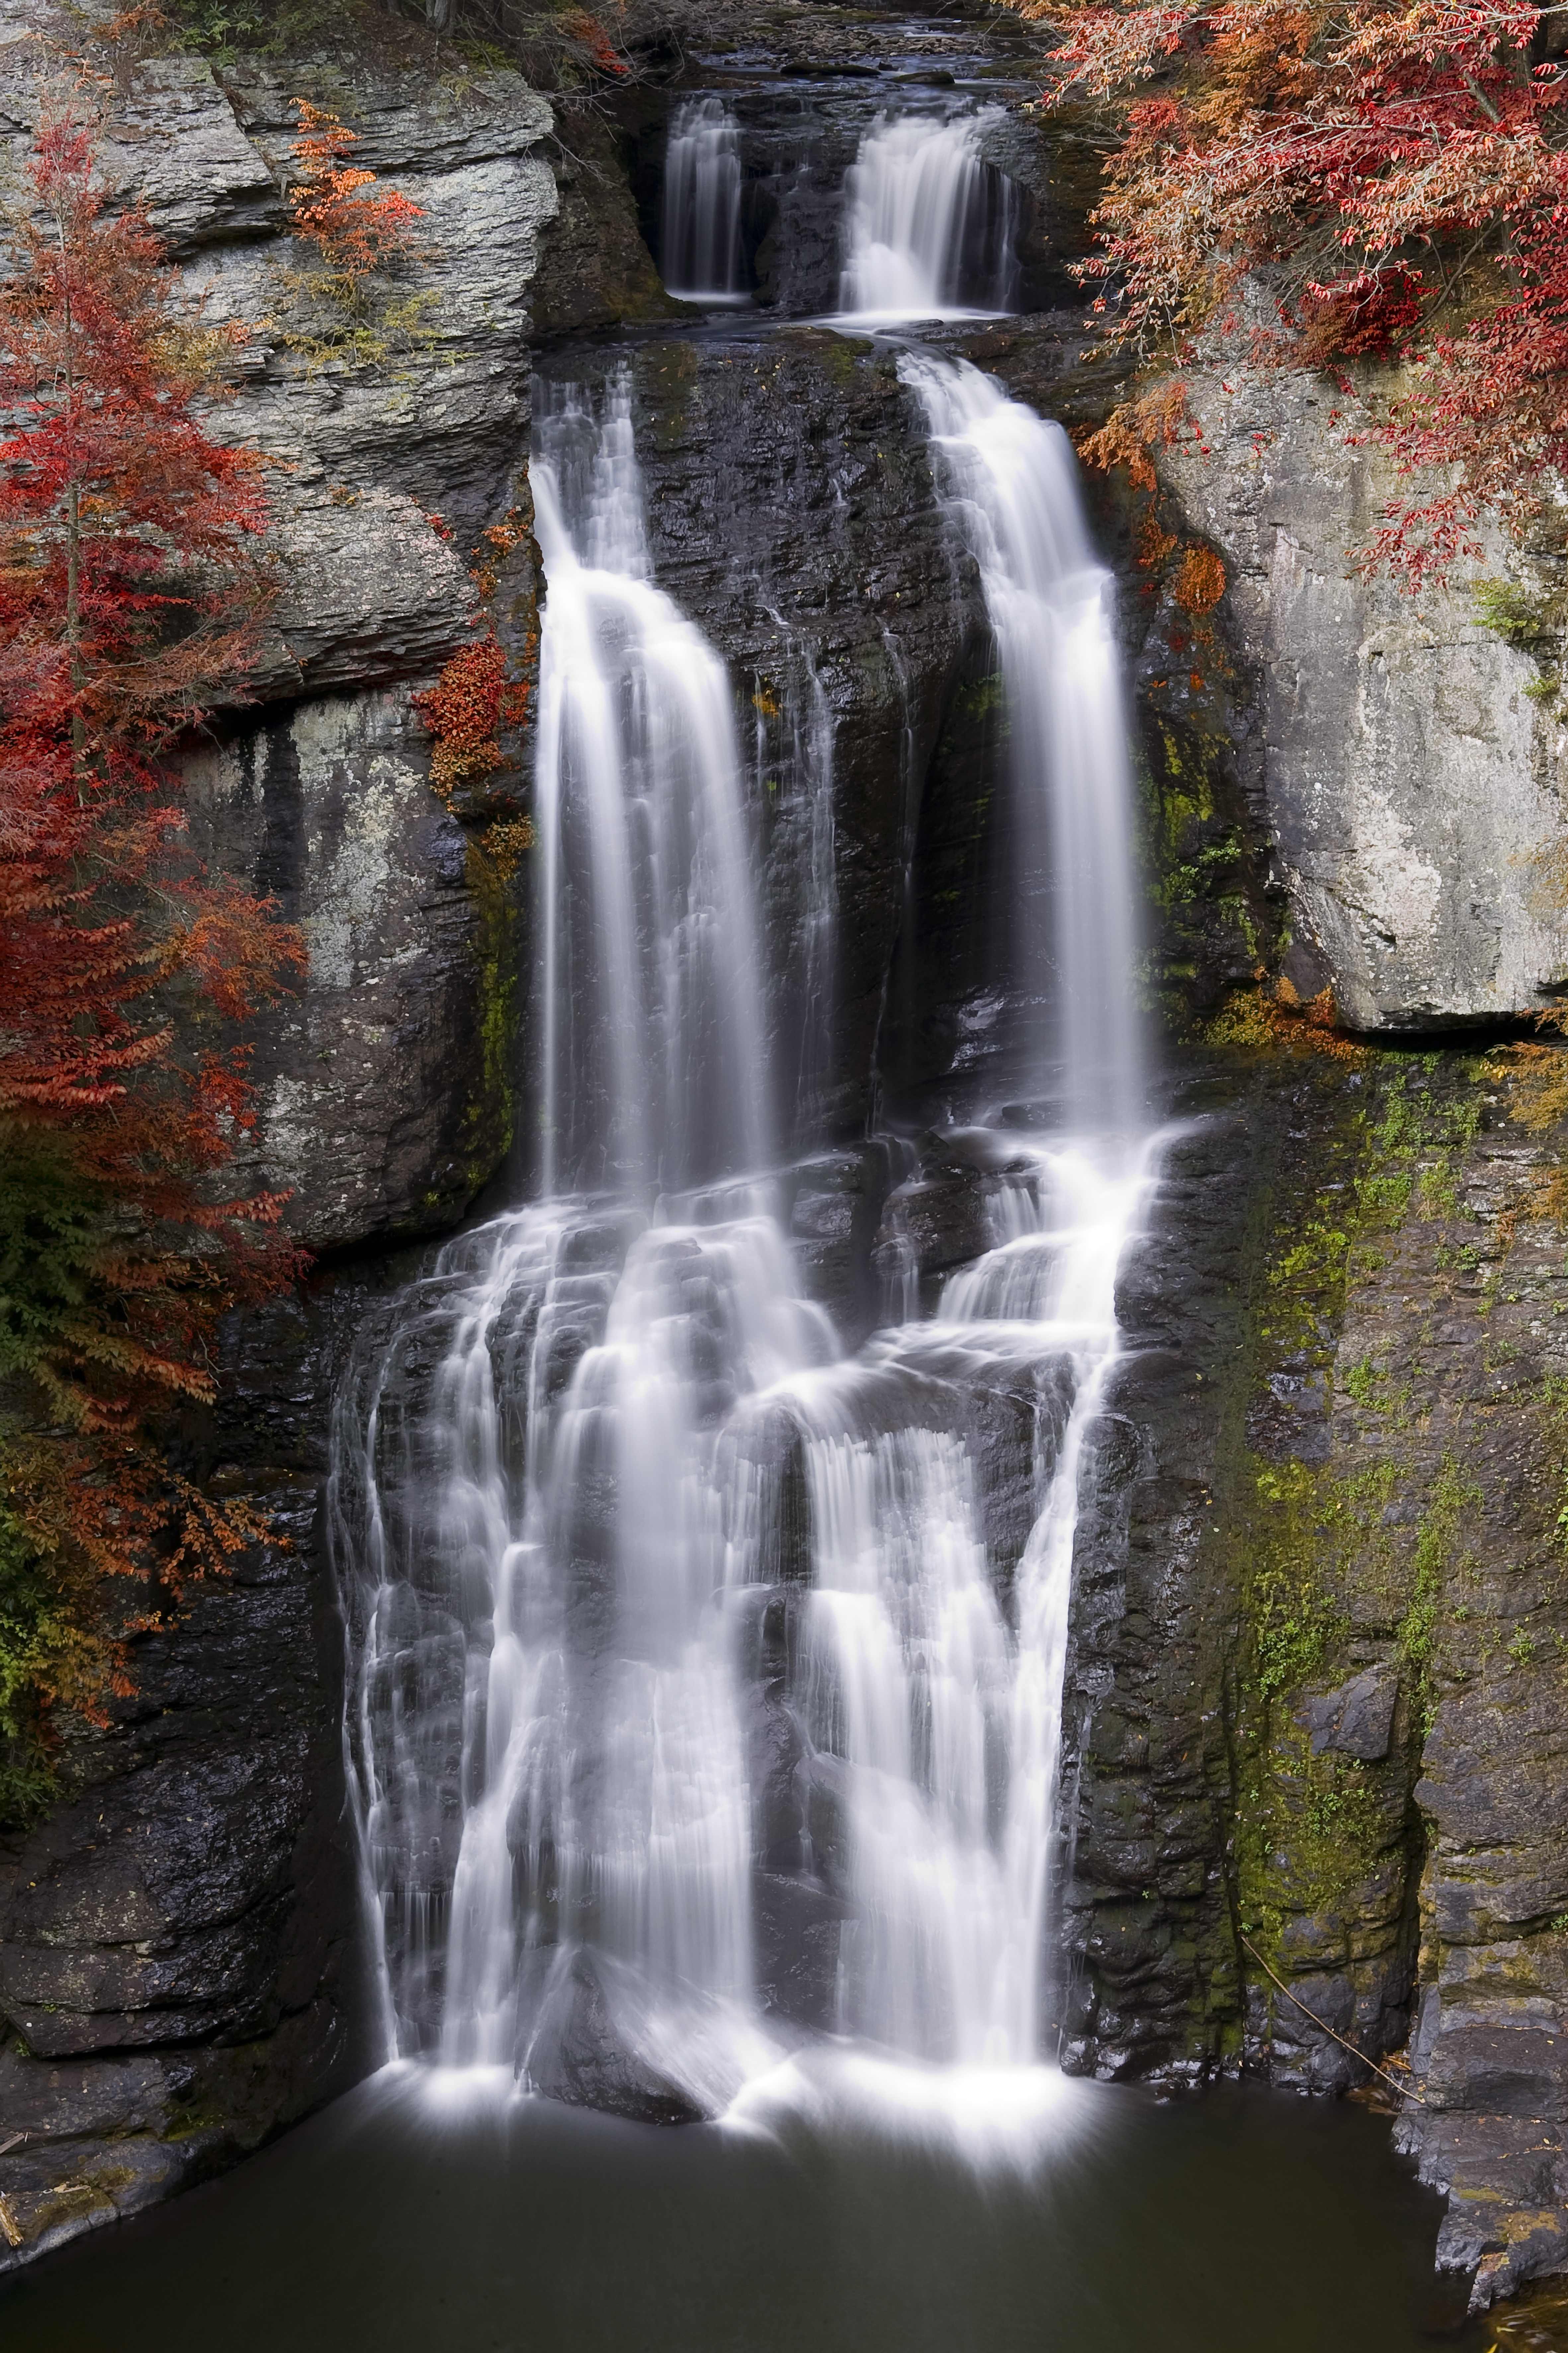
landscape, water, nature, rock, waterfall, white, stone, moss, stream, autumn, movement, body of water, leaves, wasserfall, mood, waters, water feature, watercourse, dynamics, indian summer